Two-wheeler usage in Japan

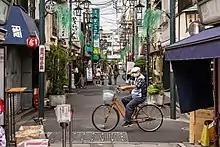
Elderly man riding in Asakusa, Tokyo

There are over 80 million bicycles in Japan. Some 17 percent of trips from home to work and school are made by bicycle.